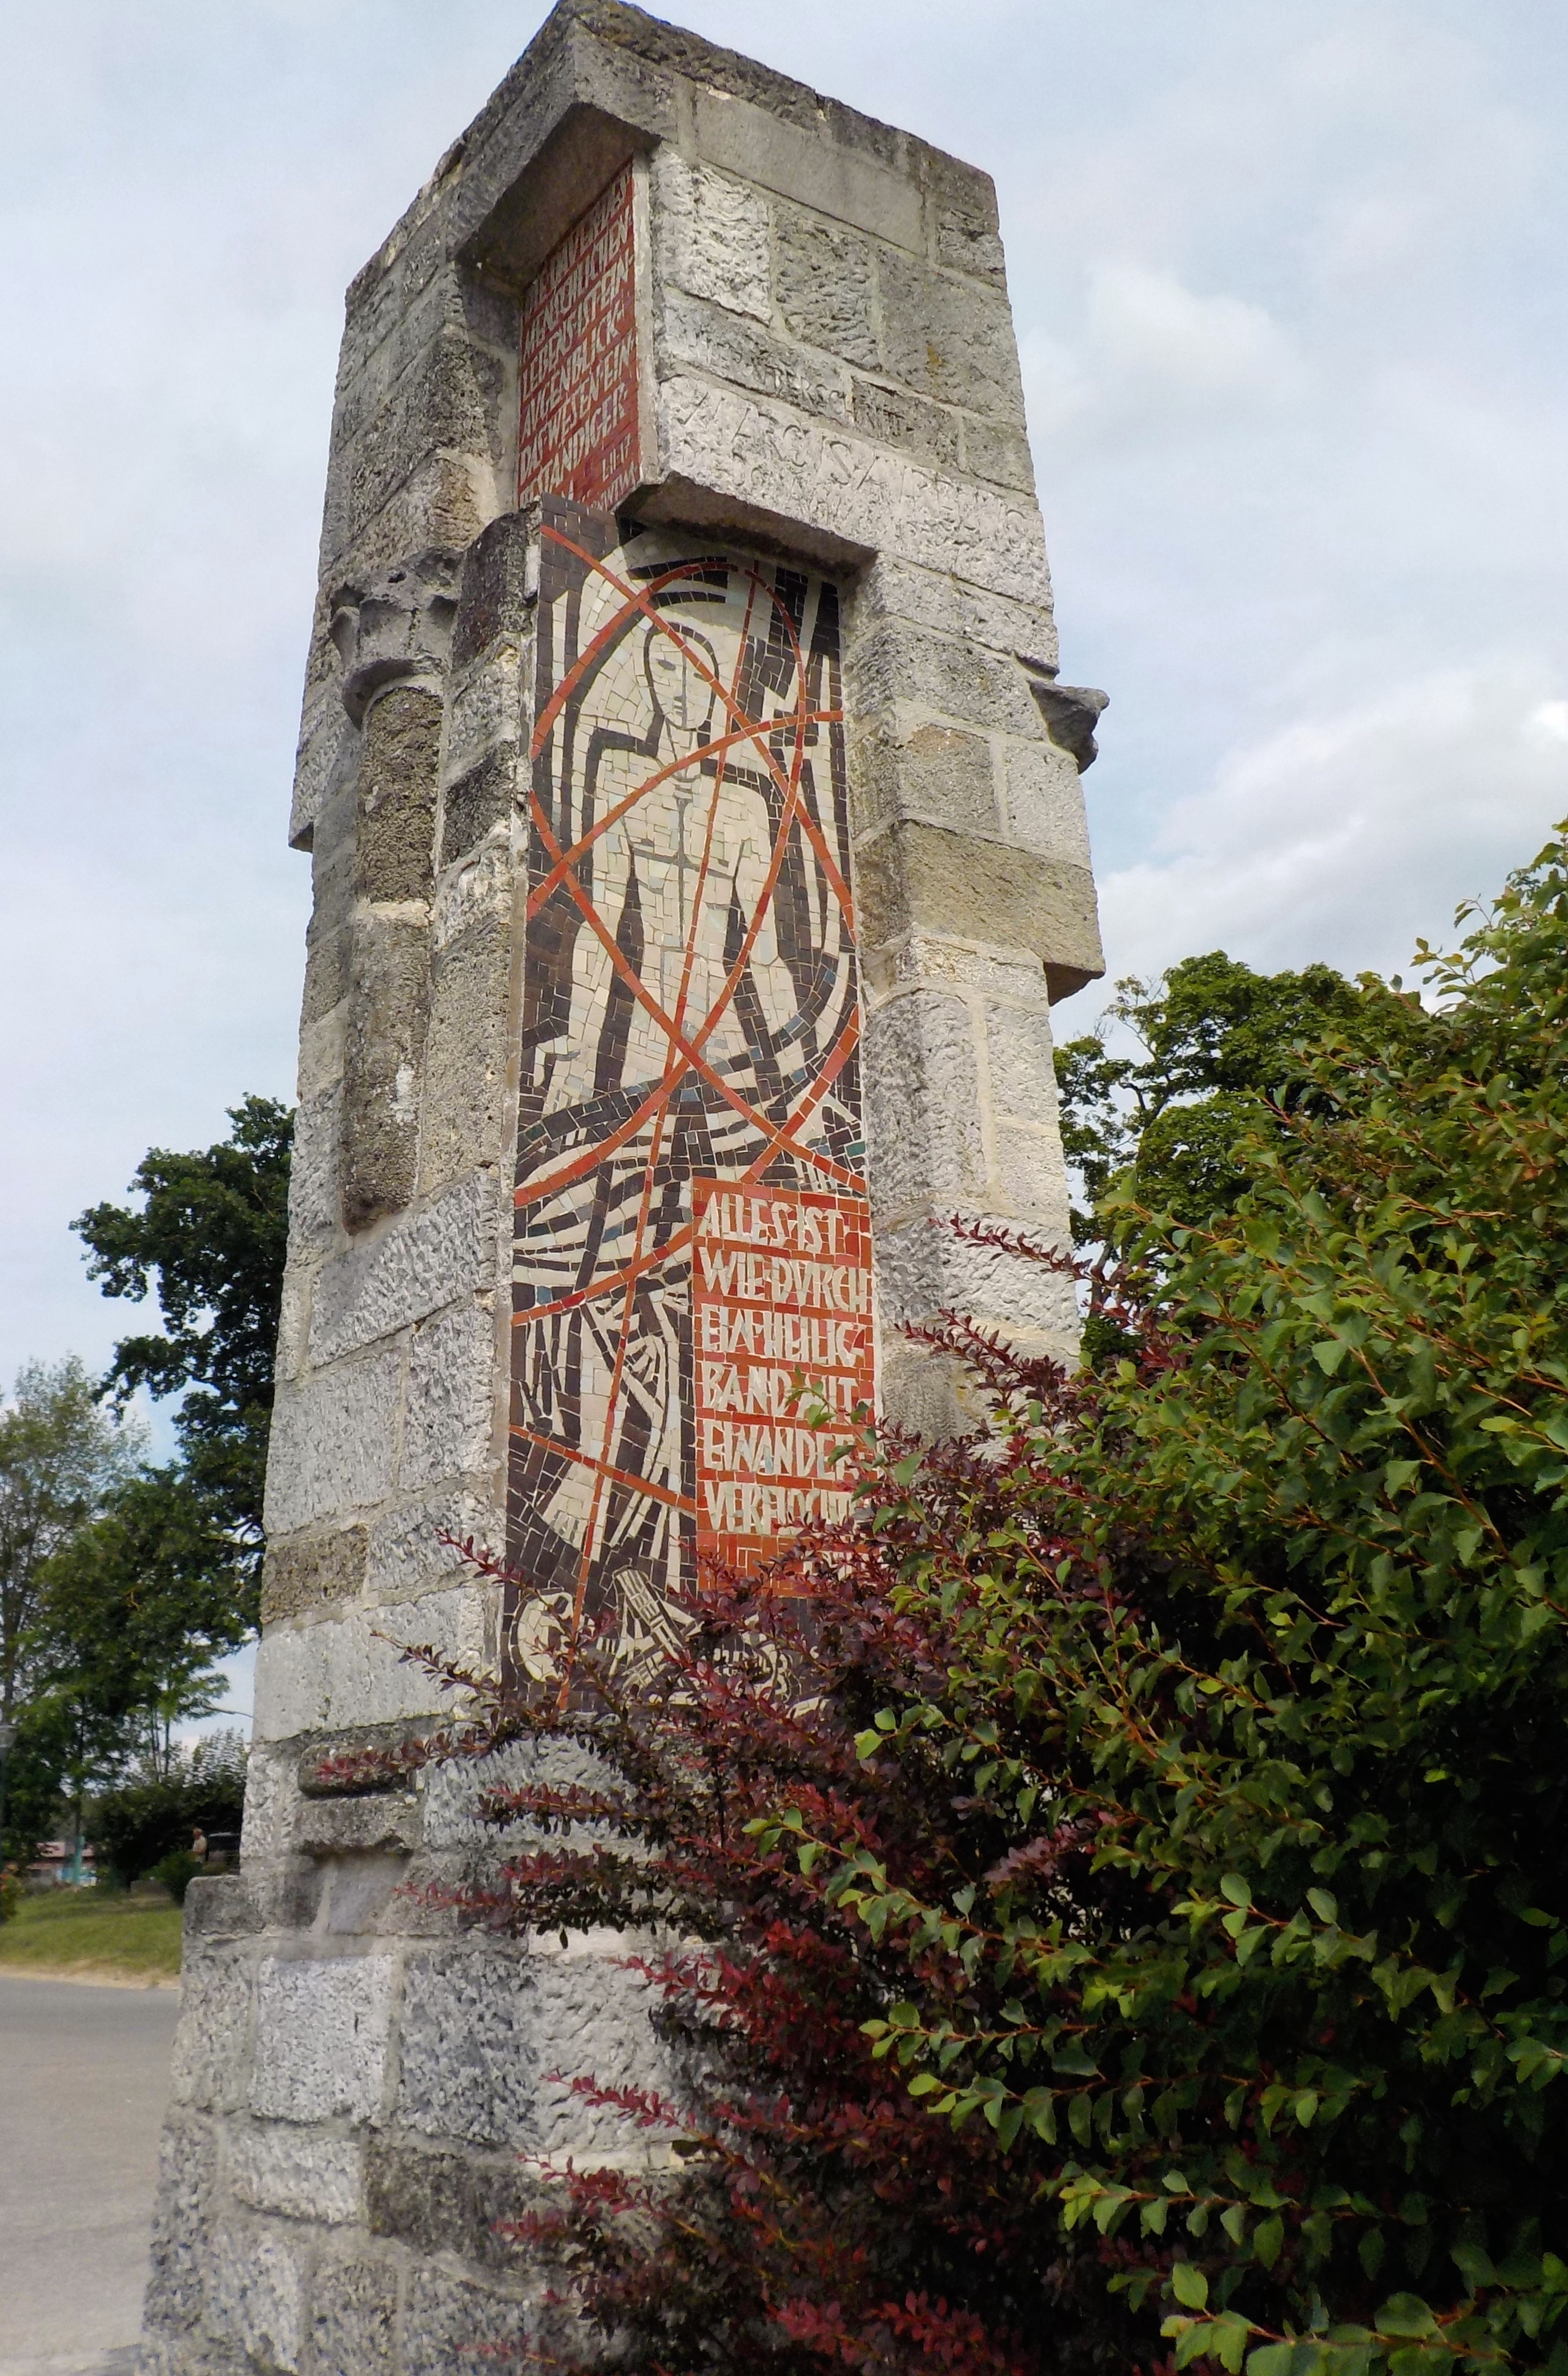
rock, building, monument, tower, landmark, church, chapel, tourism, place of worship, bell tower, austria, stones, ruins, painted, masonry, ancient history